Sheldon stone circle

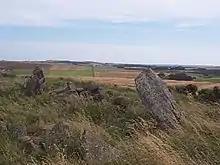
The Sheldon stone circle on the crest of the hill

Sheldon stone circle is a prehistoric stone circle located to the south of Oldmeldrum in Aberdeenshire, Scotland.